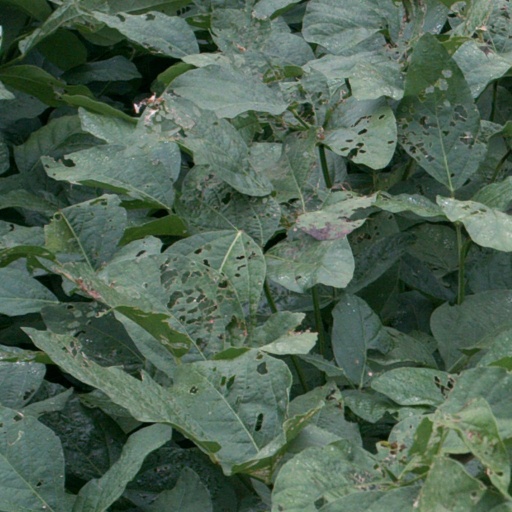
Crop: soybean